Which point is corresponding to the reference point?
Reference image:
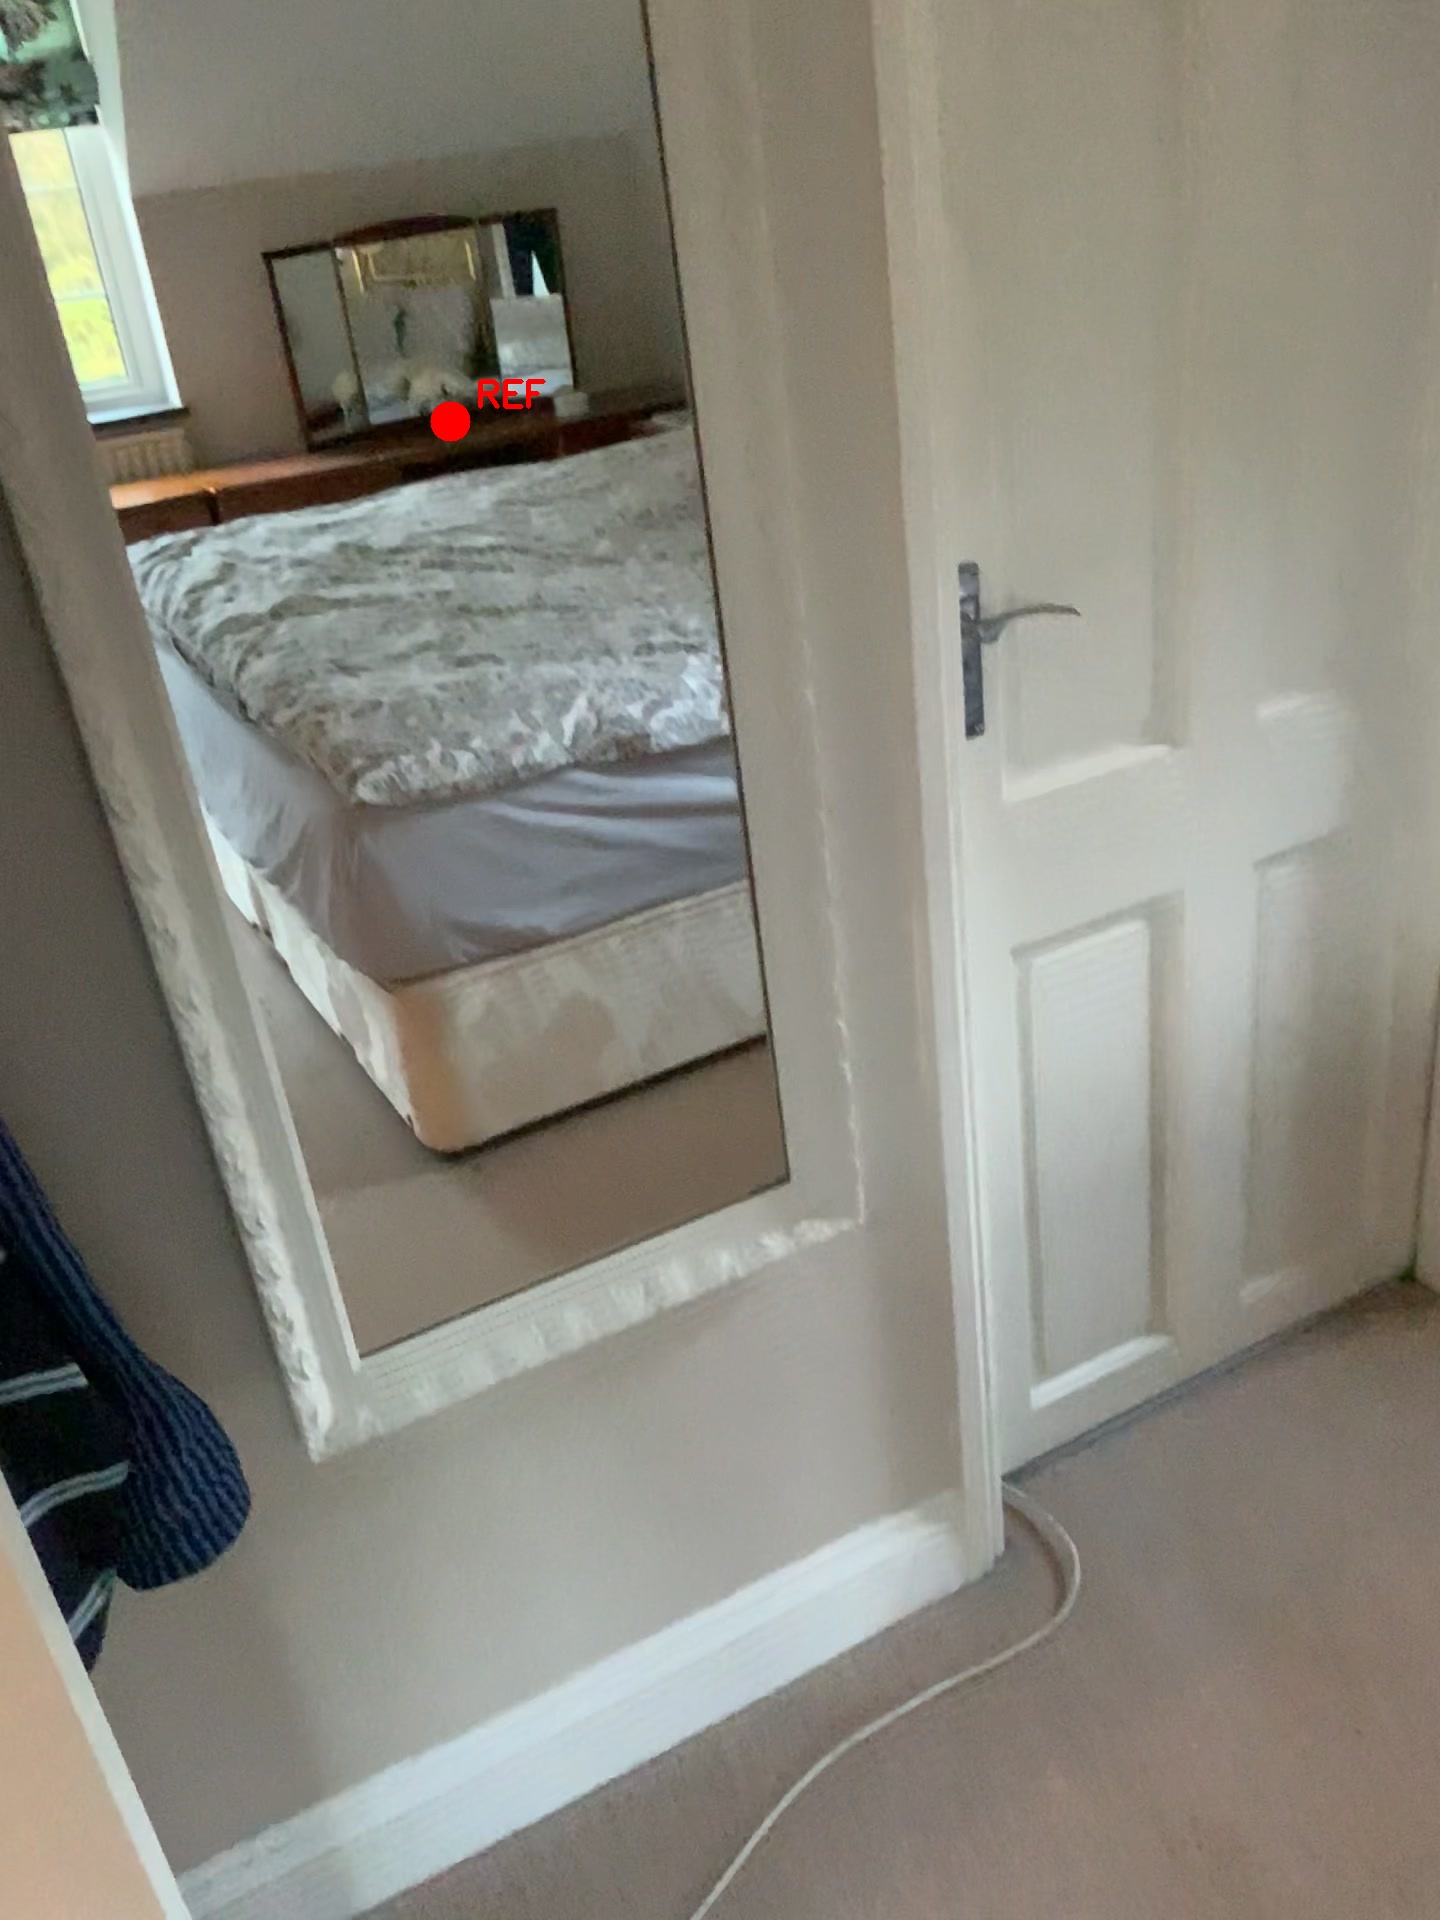
Option image:
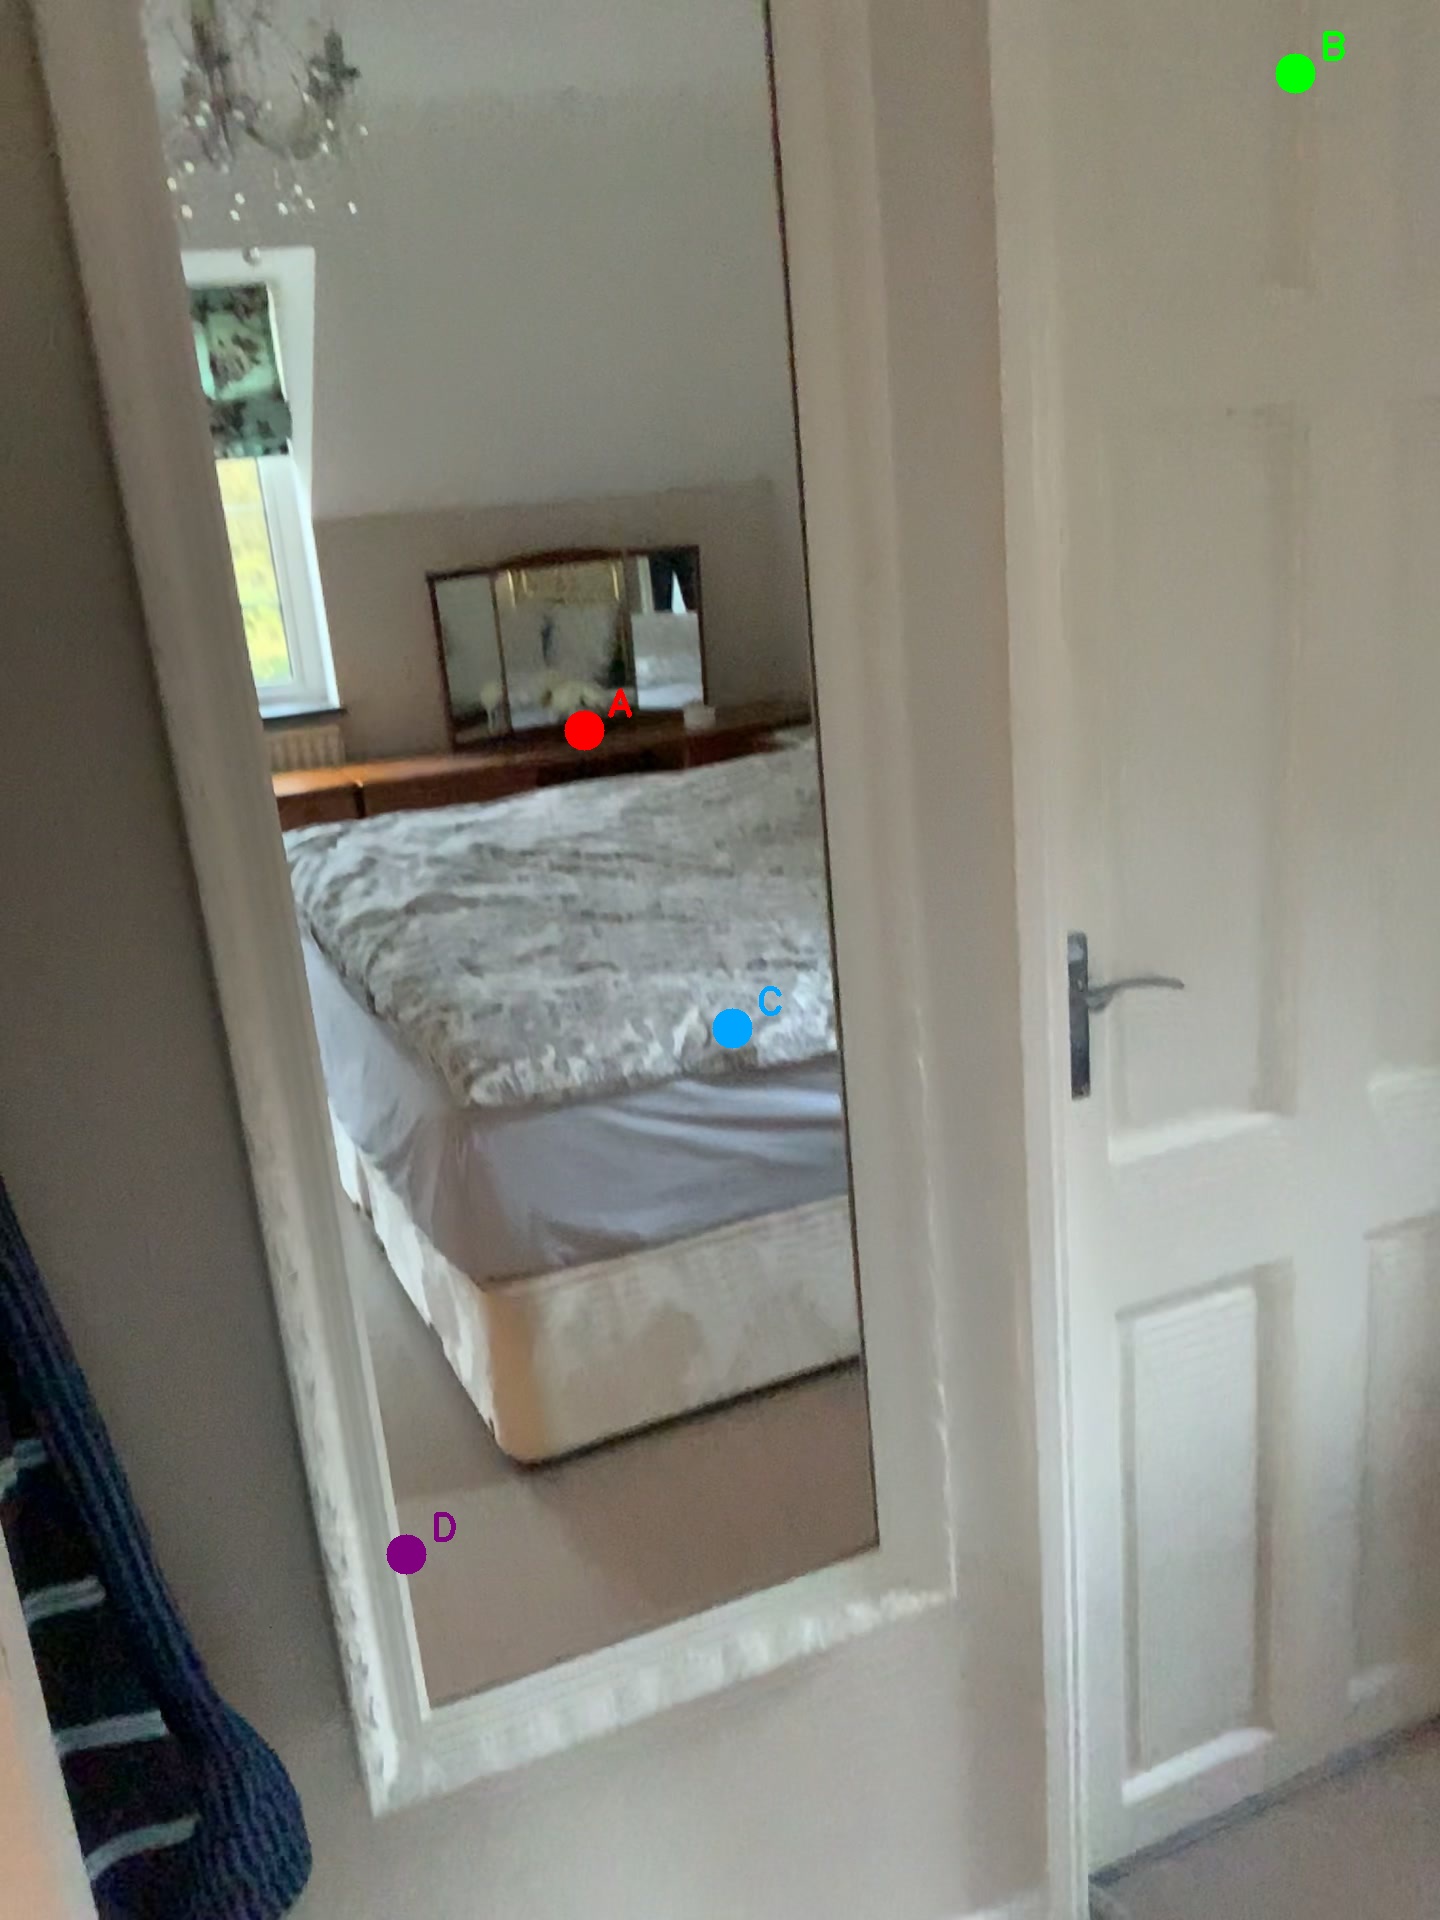
Choices:
Point A
Point B
Point C
Point D
Answer: (A)